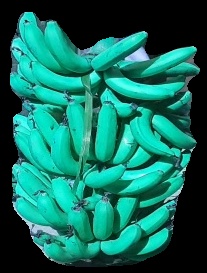
Variety: pachbale
Grade: grade3